Model 08 Semi-Automatic Pistol 0.3 Inch

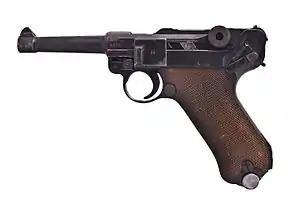
Wehrmacht P08 ordnance model (Collection Paul Regnier, Lausanne, Switzerland)

The Model 08 Semi-Automatic Pistol 0.3 Inch is a semi-automatic pistol used by the German Wehrmacht and the Luftwaffe during World War II. A variant of the Luger pistol issued to the Wehrmacht, the Heer, Kriegsmarine and the Waffen-SS used it as an officers' pistol, while the Luftwaffe used it as a self-defense weapon for aircrew shot down over enemy territory.